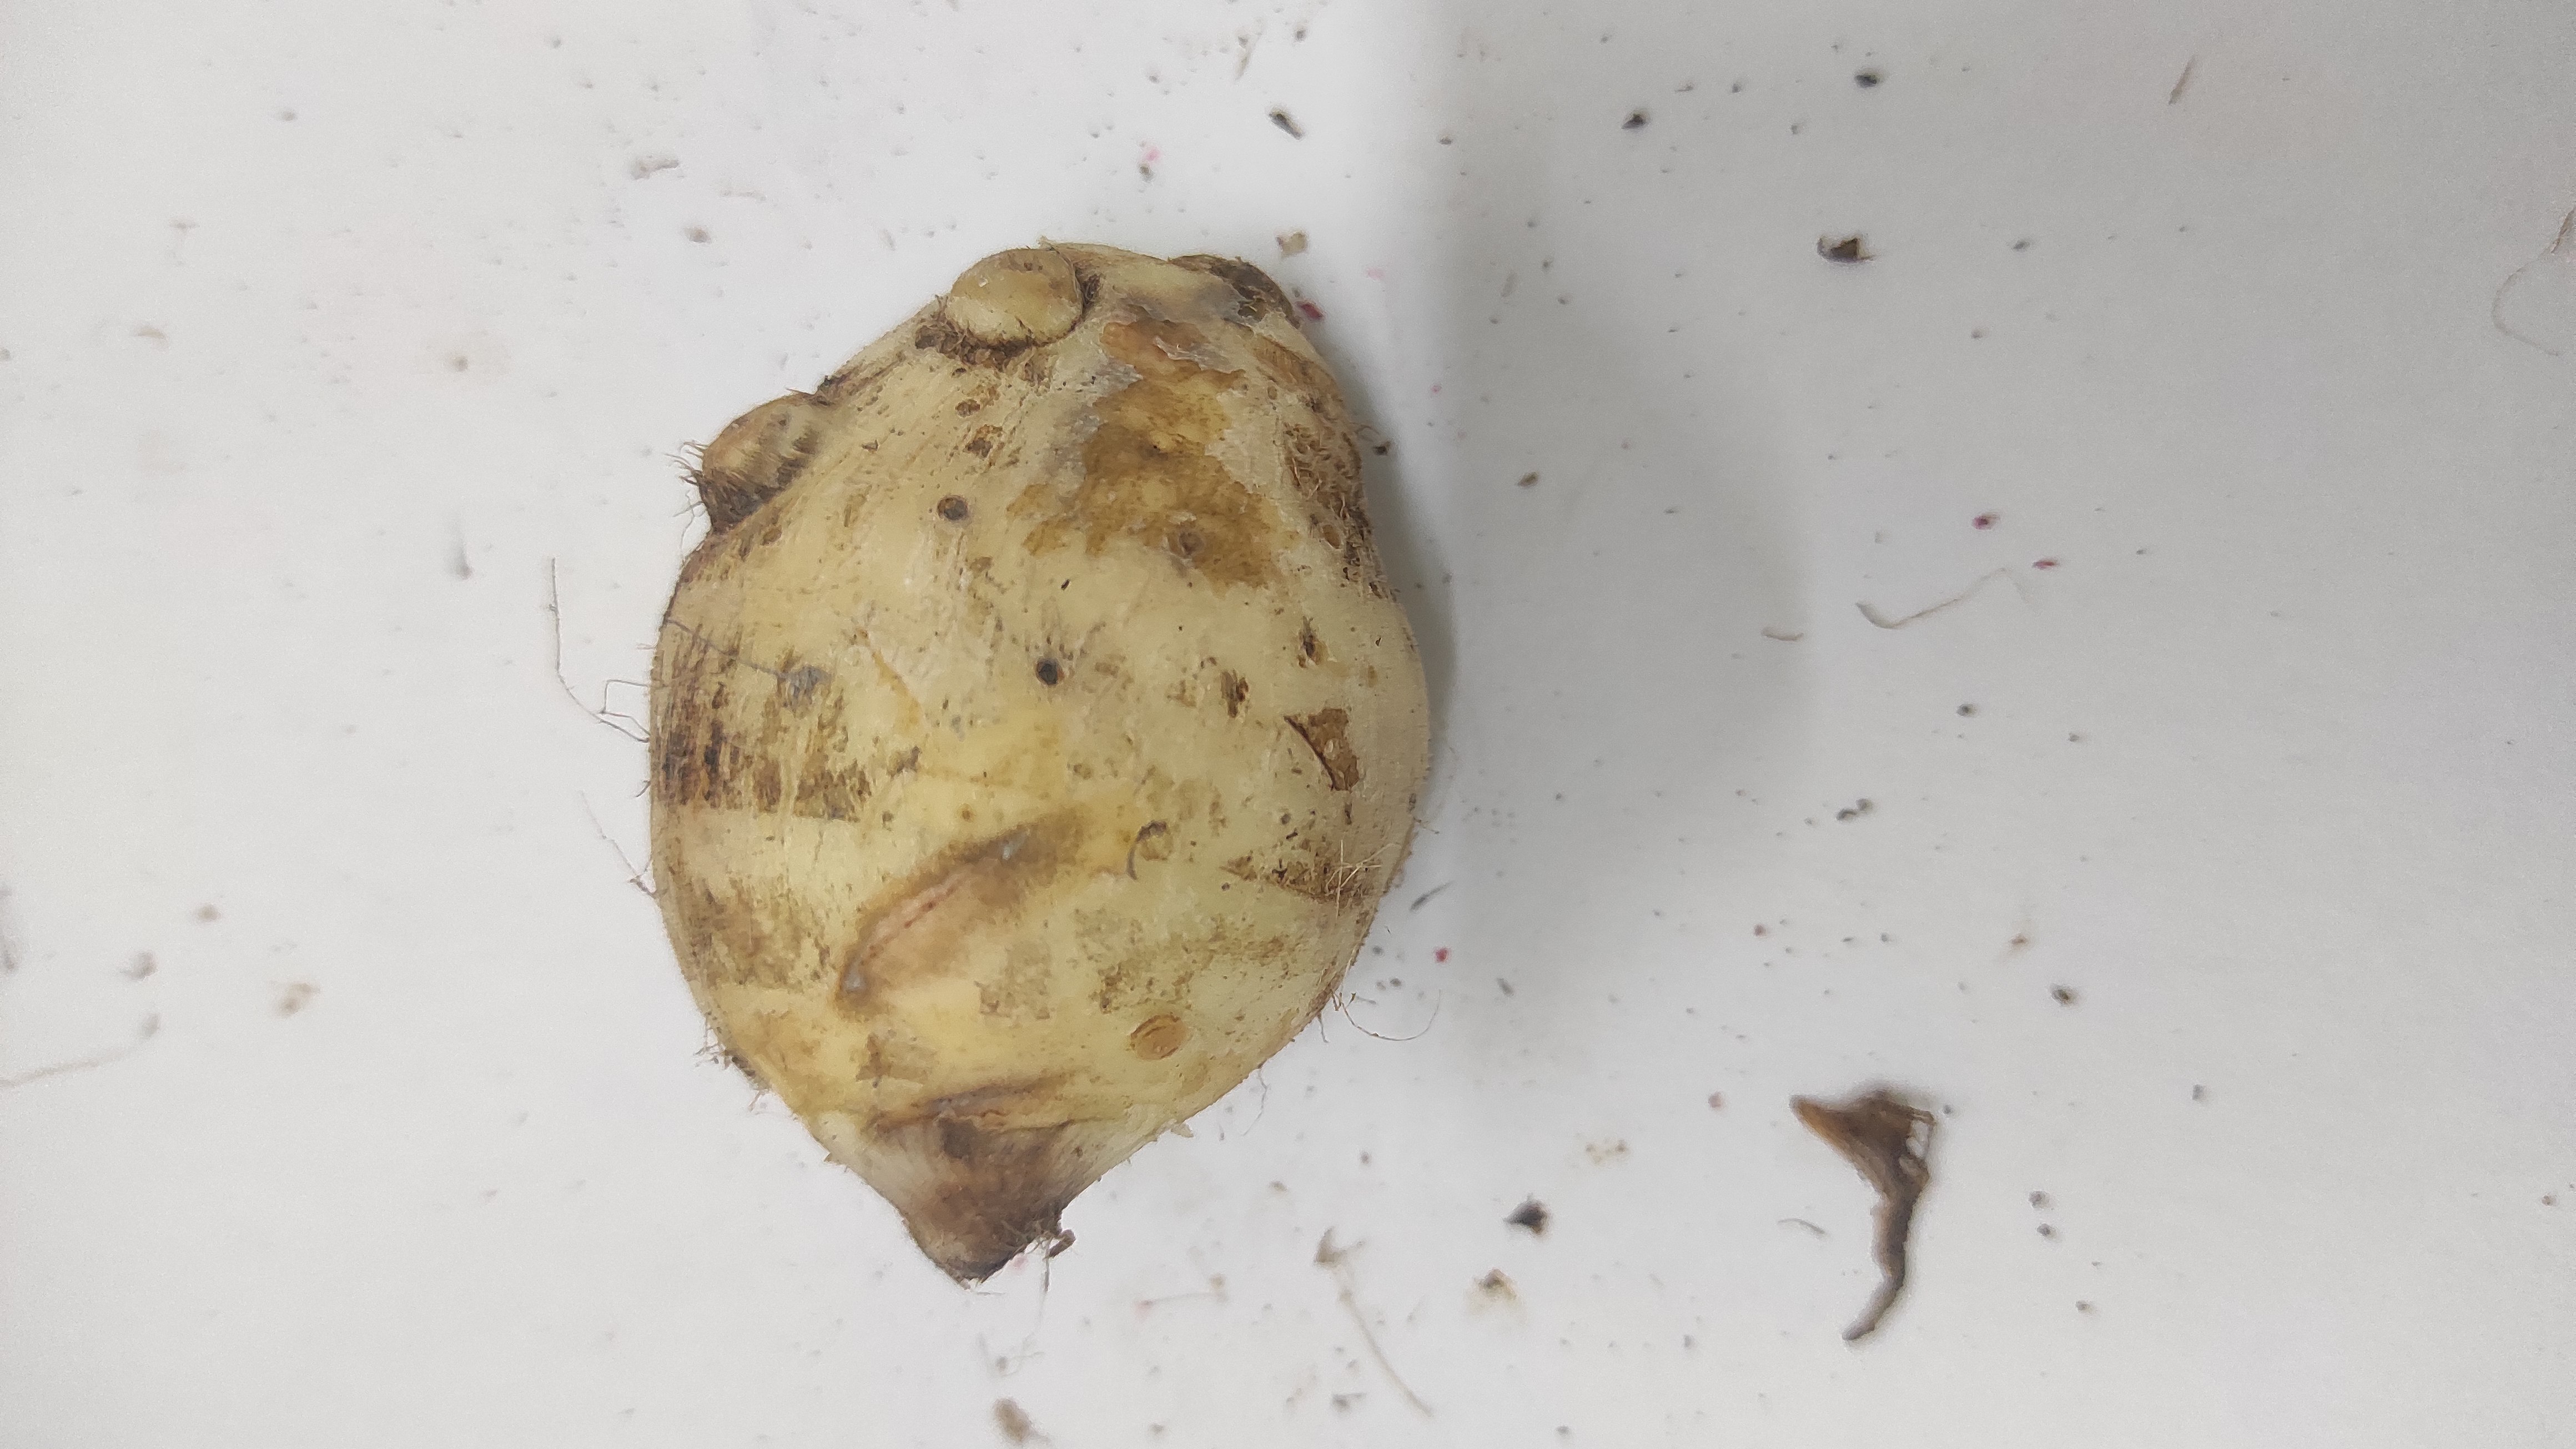
Crop: Taro root
Condition: Fresh